Eddie Kelly (boxer)

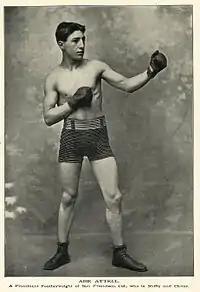
Attell in his youth

In their second Featherweight title bout in Washington state on April 20, 1908, Attell finished Kelly in eight rounds, chewing gum during the match. The "Seattle Star" concluded the following day that Kelly had shown skill and determination and "demonstrated an ability to take punishment", but in the end, "it was a case of science against dogged determination, and science won."